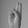
ASL letter: U